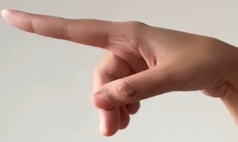
ASL sign: P